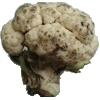
Label: Cauliflower 1